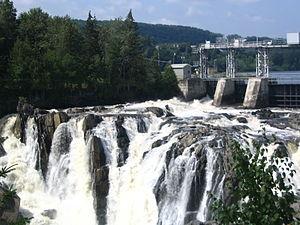
Centrale hydroélectrique de Grand-Sault, au Nouveua-Brunswick.
Le Madawaska, souvent appelé Haut-Saint-Jean ou parfois Madaouaska, ou encore l'Acadie des terres et forêts, est une région du Nord-Est de l’Amérique du Nord. Elle comprend le Nord du comté d'Aroostook dans l’État américain du Maine ainsi que le comté de Madawaska et le Nord du comté de Victoria dans la province canadienne du Nouveau-Brunswick. L'auteur Rino Morin-Rossignol a proposé, de façon plutôt humoristique, que le gentilé pour les habitants de cette région prenne le nom de « Acadien géo-sylvestre » en raison des influences acadiennes sur cette contrée.
Grand-Sault est une ville canadienne située dans le comté de Victoria, au nord-ouest du Nouveau-Brunswick. La ville tire son nom de ses chutes d'eau.